Queen Camilla

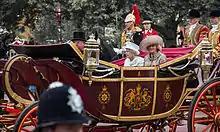
With Queen Elizabeth II and Prince Charles in the 1902 State Landau, 2012

According to an undated statement from Clarence House, Camilla used to be a smoker but has not smoked for many years. Though no details were publicly released, it was confirmed in March 2007 that she had undergone a hysterectomy. In April 2010, she fractured her left leg while hill walking in Scotland. In November 2010, Camilla and Charles were indirectly involved in student protests when their car was attacked by protesters. Clarence House later released a statement on the incident: "A car carrying Prince Charles and the Duchess of Cornwall was attacked by protesters, but the couple were unharmed." In 2011, they were named as individuals whose confidential information was reportedly targeted or actually acquired in conjunction with the news media phone hacking scandal.